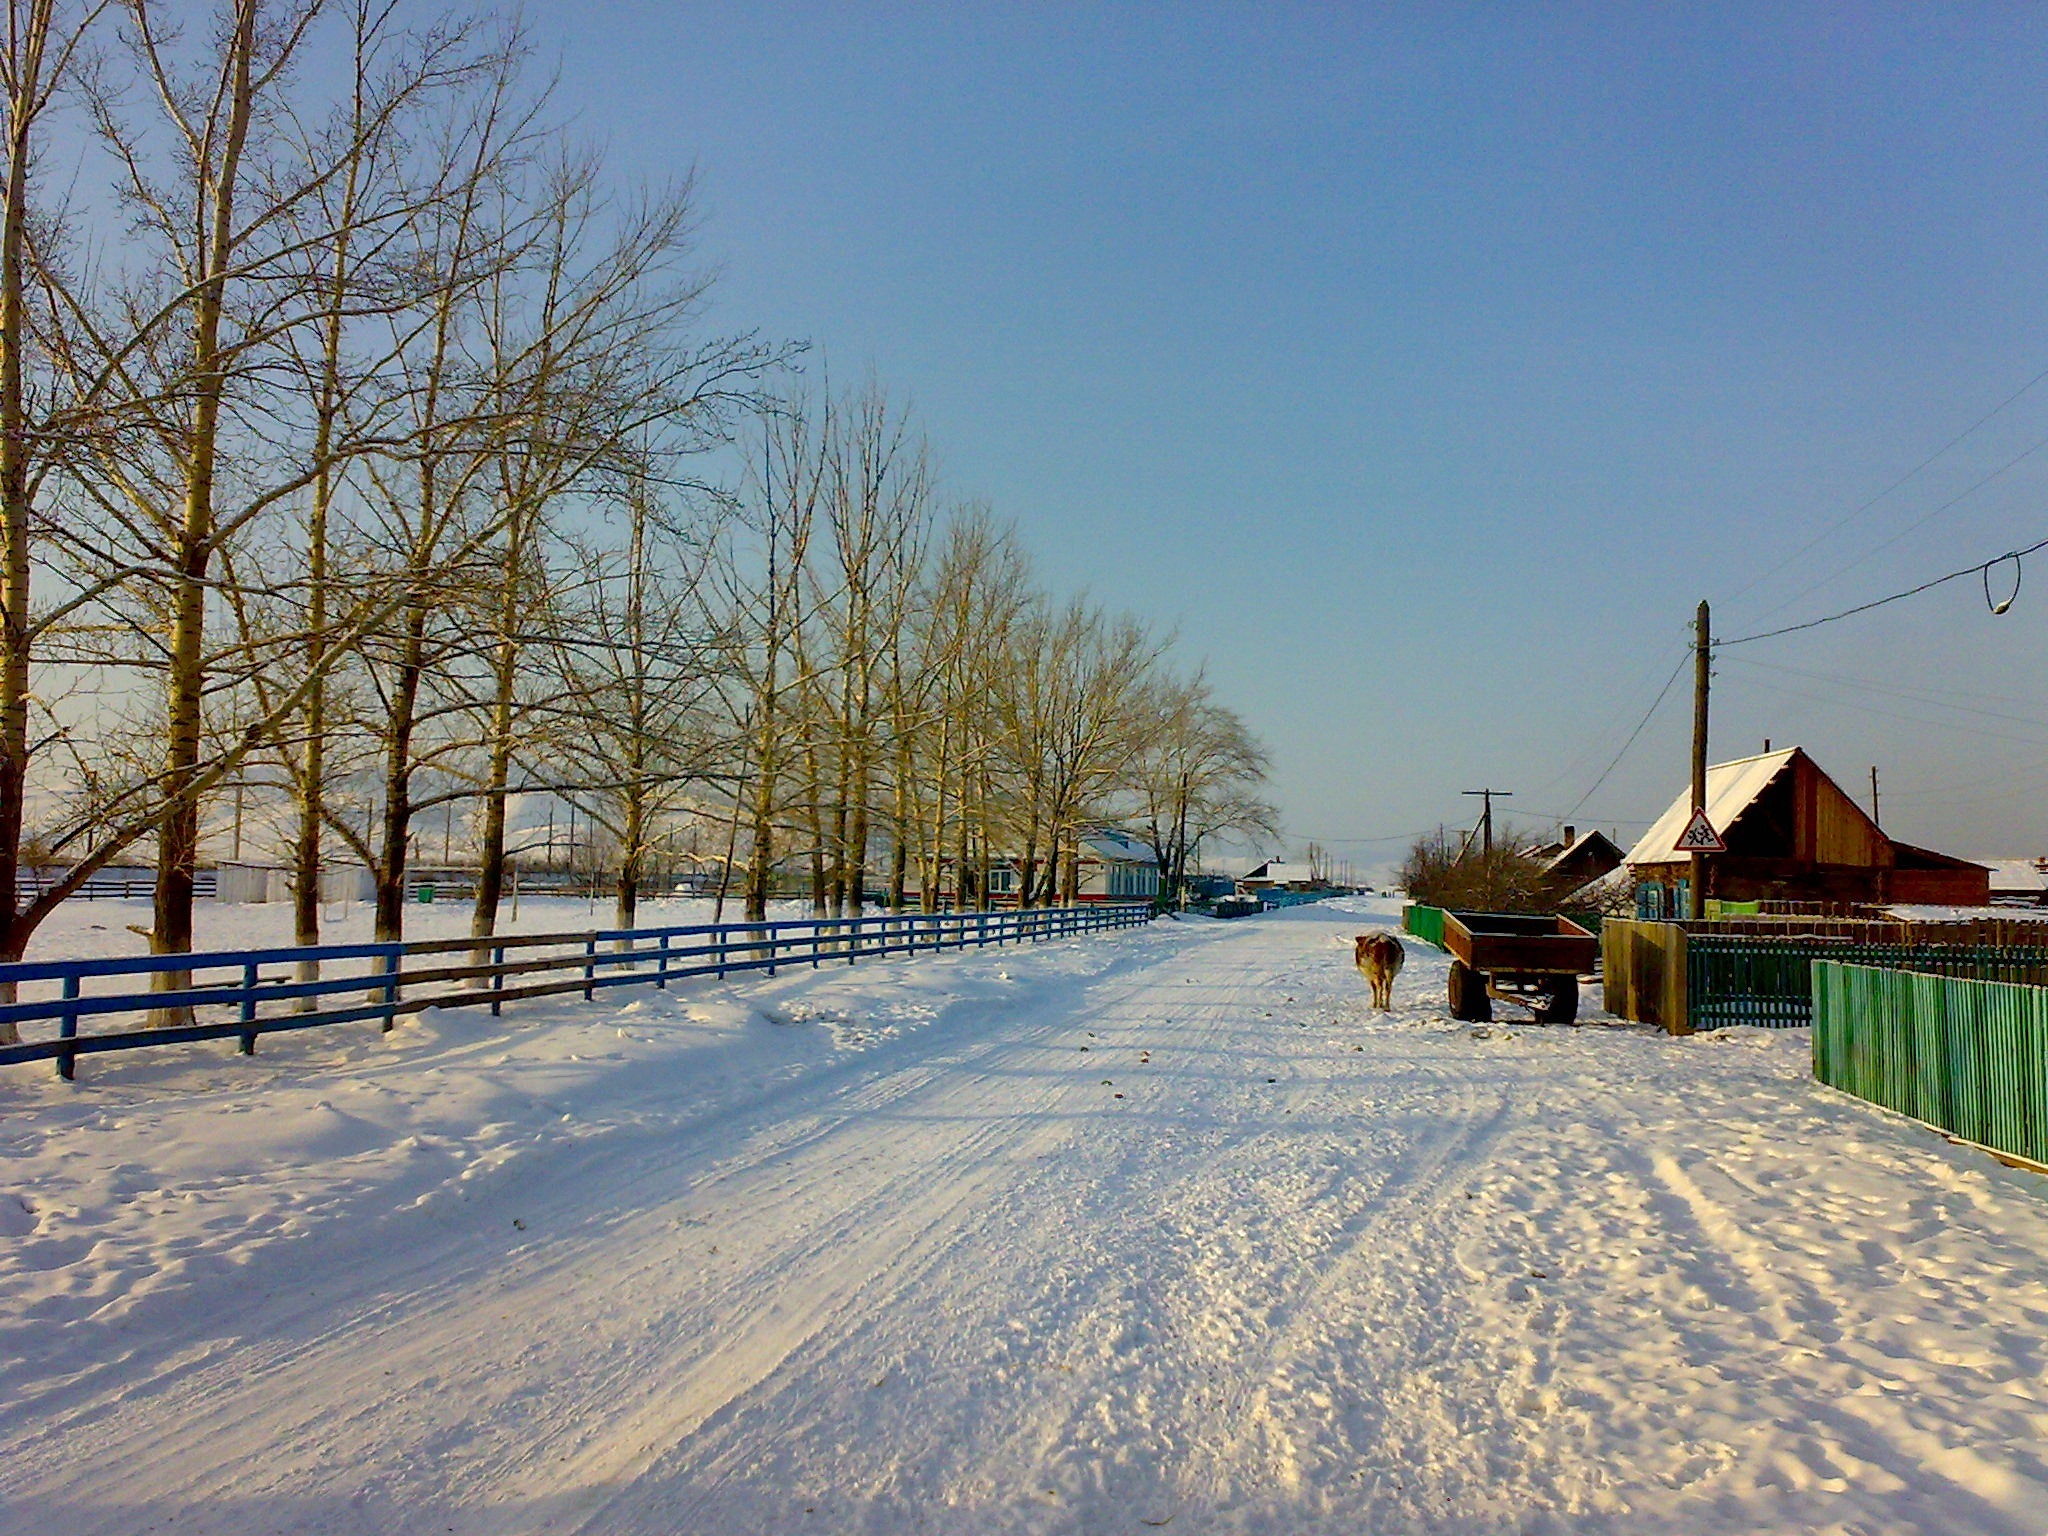
nature, snow, winter, sky, road, farm, cart, village, ice, rural, cow, weather, season, outside, clouds, buildings, russia